Question: Please indicate a possible affordance area of the bed that can be used for lying down
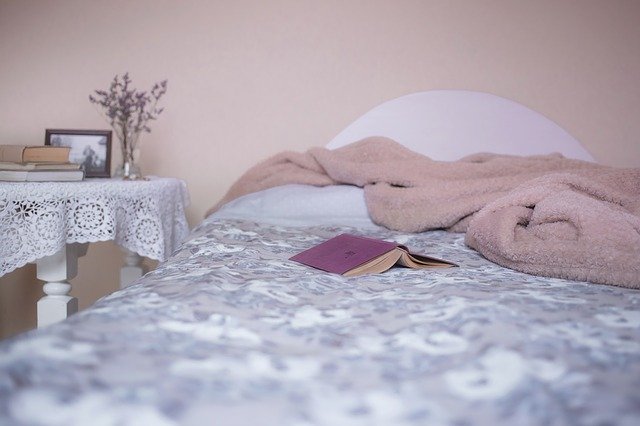
Answer: [1.5, 195.5, 639.5, 415.5]